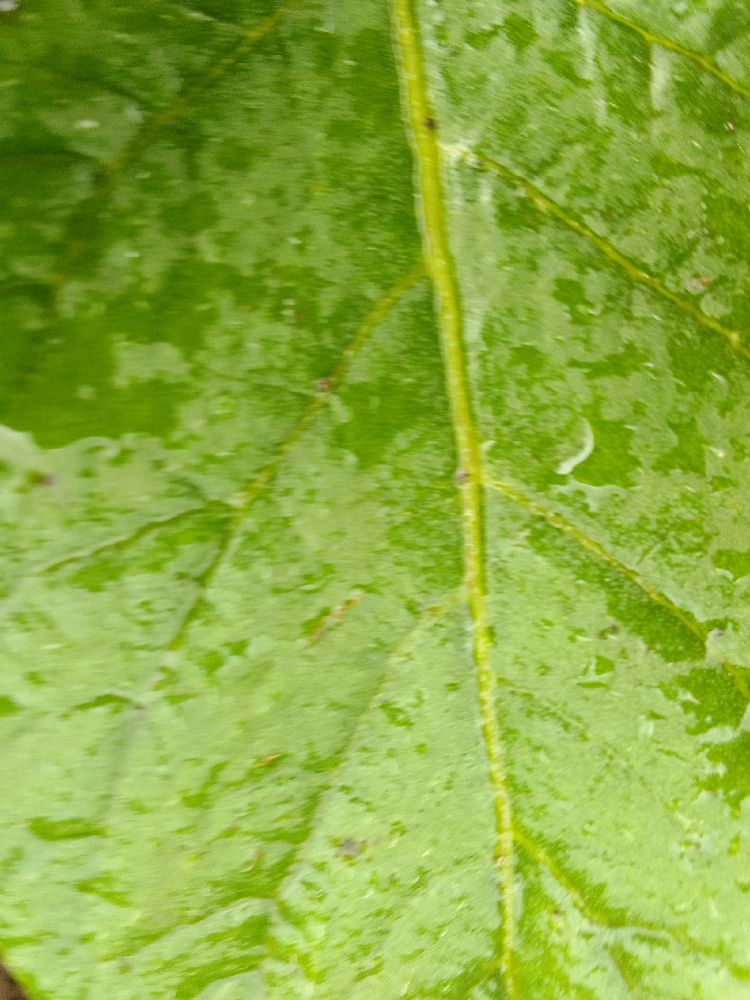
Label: Healthy